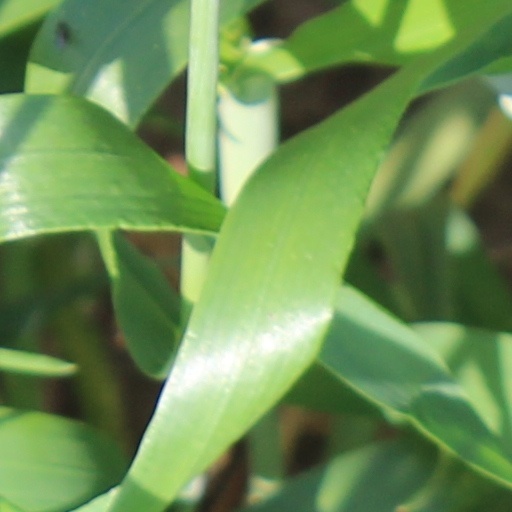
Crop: wheat